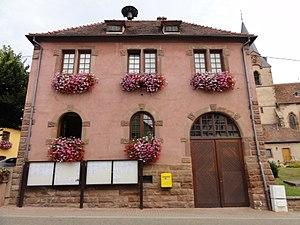
Alsace, Bas-Rhin, Rosenwiller, Mairie (XIXe).